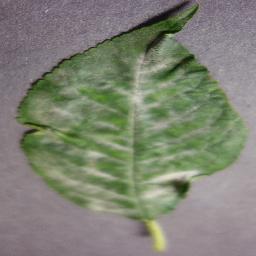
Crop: cherry
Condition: (including_sour)_powdery_mildew